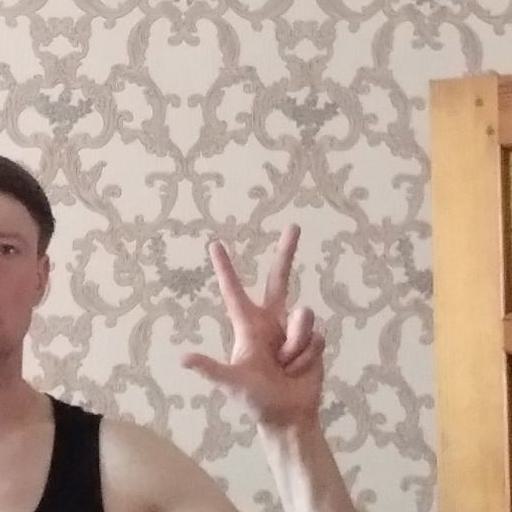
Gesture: three2